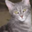
Label: cat